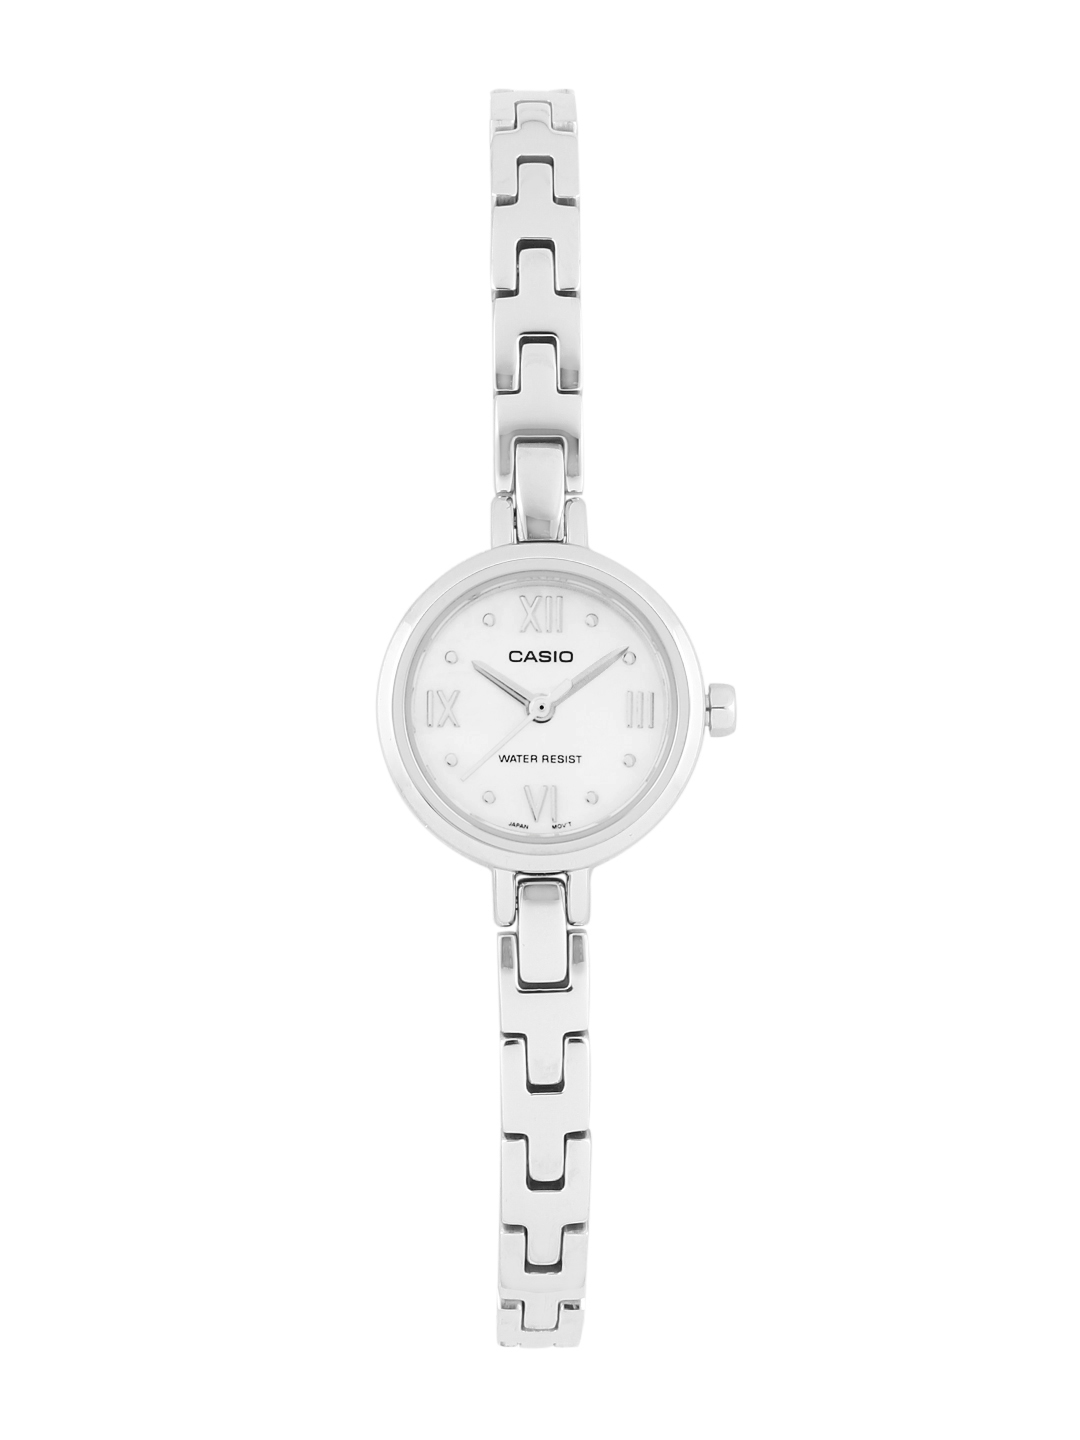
CASIO ENTICER Women White Dial Analogue Watch A655
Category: Accessories / Watches / Watches
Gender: Women
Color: White
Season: Winter 2016
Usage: Casual